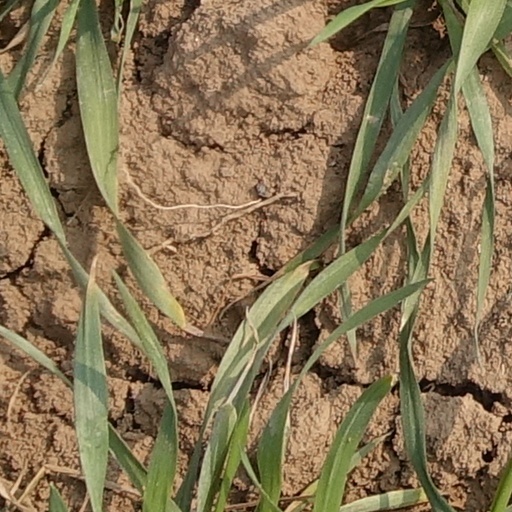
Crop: wheat